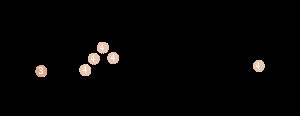
17. etape af Tour de France 2007
Profil
Syttende etape af Tour de France 2007 var en 188,5 km lang etape som gik fra Pau til Castelsarrasin. Etapen indeholdte 2 spurter og 6 bjergpasseringer; 1 kategori 3 stigning og 5 kategori 4 stigninger.